Snoop Dogg

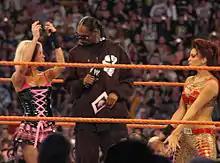
Snoop Dogg at WrestleMania XXIV at Orlando's Citrus Bowl with Ashley Massaro and tag team partner Maria, March 30, 2008

He has starred in three television programs: sketch-comedy show "Doggy Fizzle Televizzle," variety show "Dogg After Dark," and reality show "Snoop Dogg's Father Hood" (also starring Snoop's wife and children). He has starred in episodes of "King of the Hill," "Las Vegas," and "Monk," one episode of "Robot Chicken," as well as three episodes of "One Life to Live". He has participated in three Comedy Central Roasts, for Flavor Flav, Donald Trump, and Justin Bieber. Cameo television appearances include episodes of "The L Word," "Weeds," "Entourage," "I Get That a Lot," "Monk," and "The Price Is Right". He has also appeared in an episode of the YouTube video series, "Epic Rap Battles of History" as Moses.